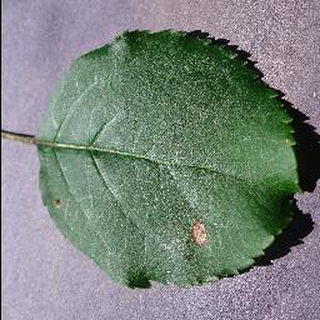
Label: apple_black_rot